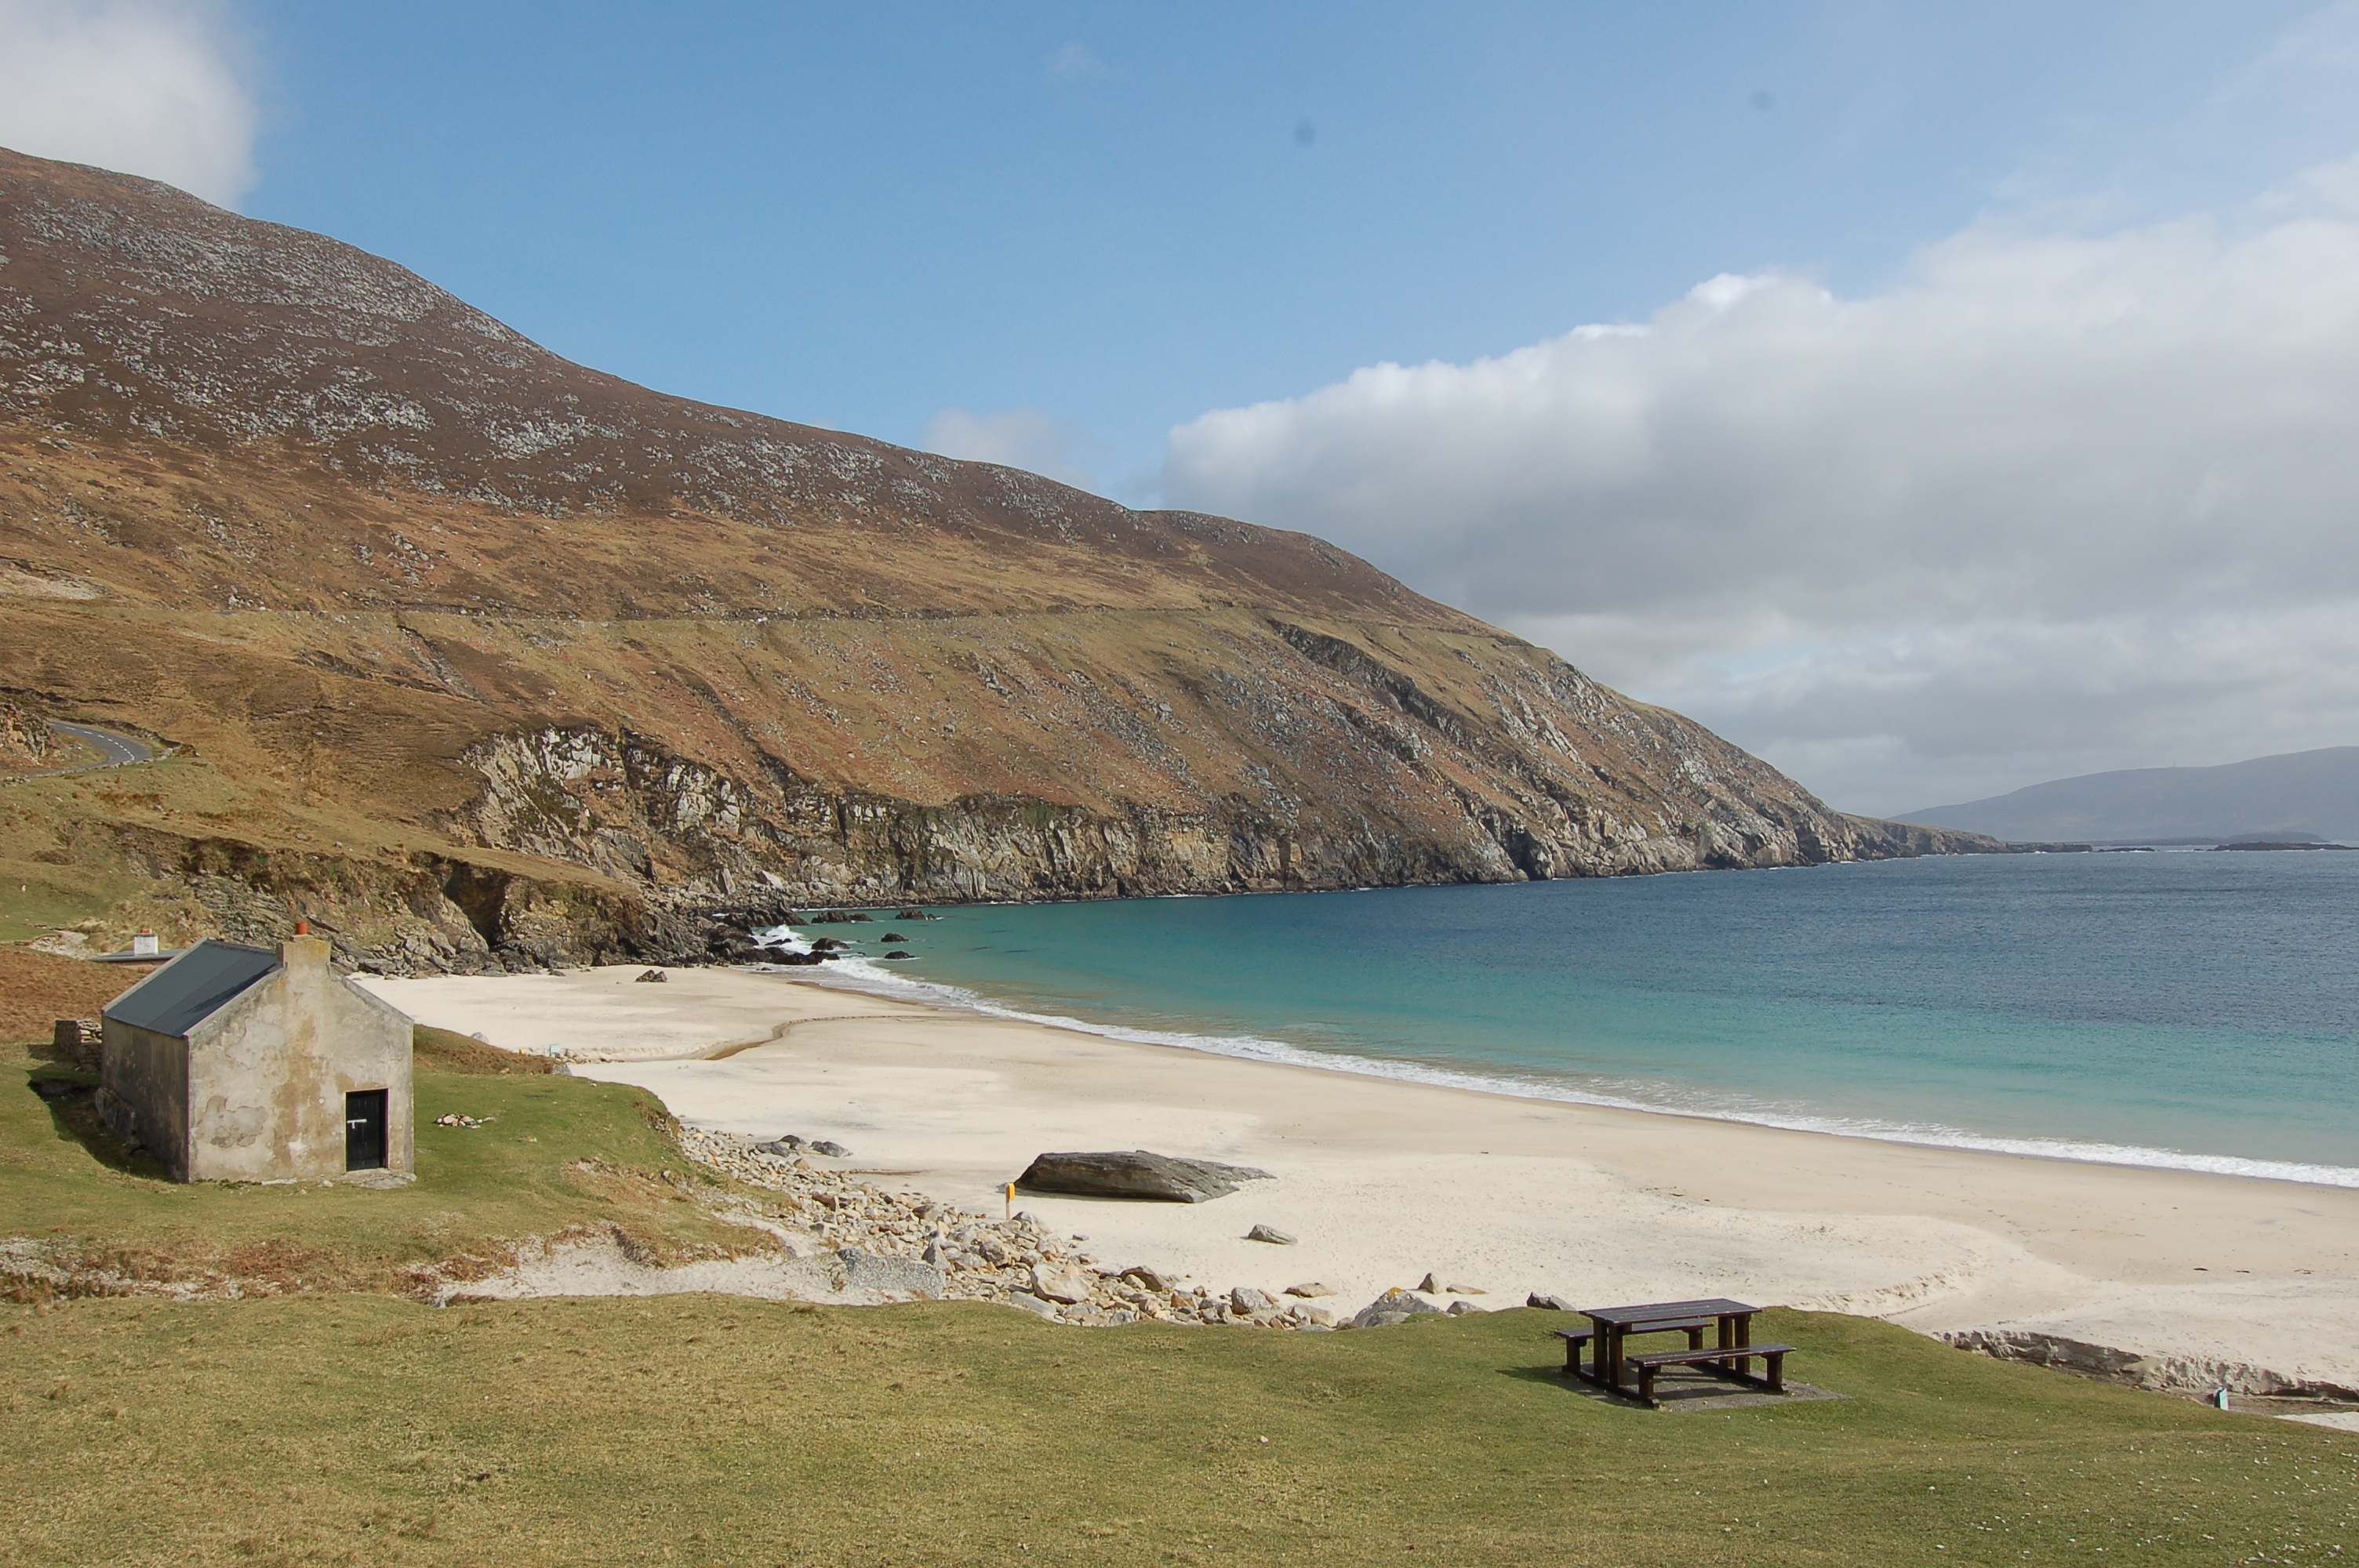
beach, sea, coast, water, nature, sand, ocean, shore, vacation, cliff, cove, bay, terrain, body of water, loch, cape